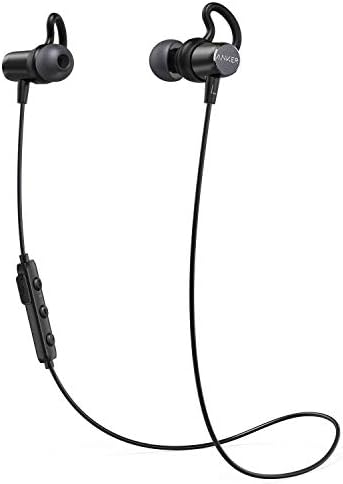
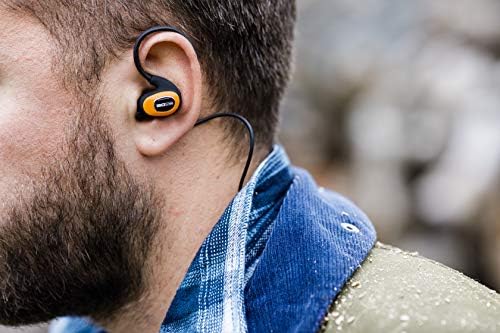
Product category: headphones
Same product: no